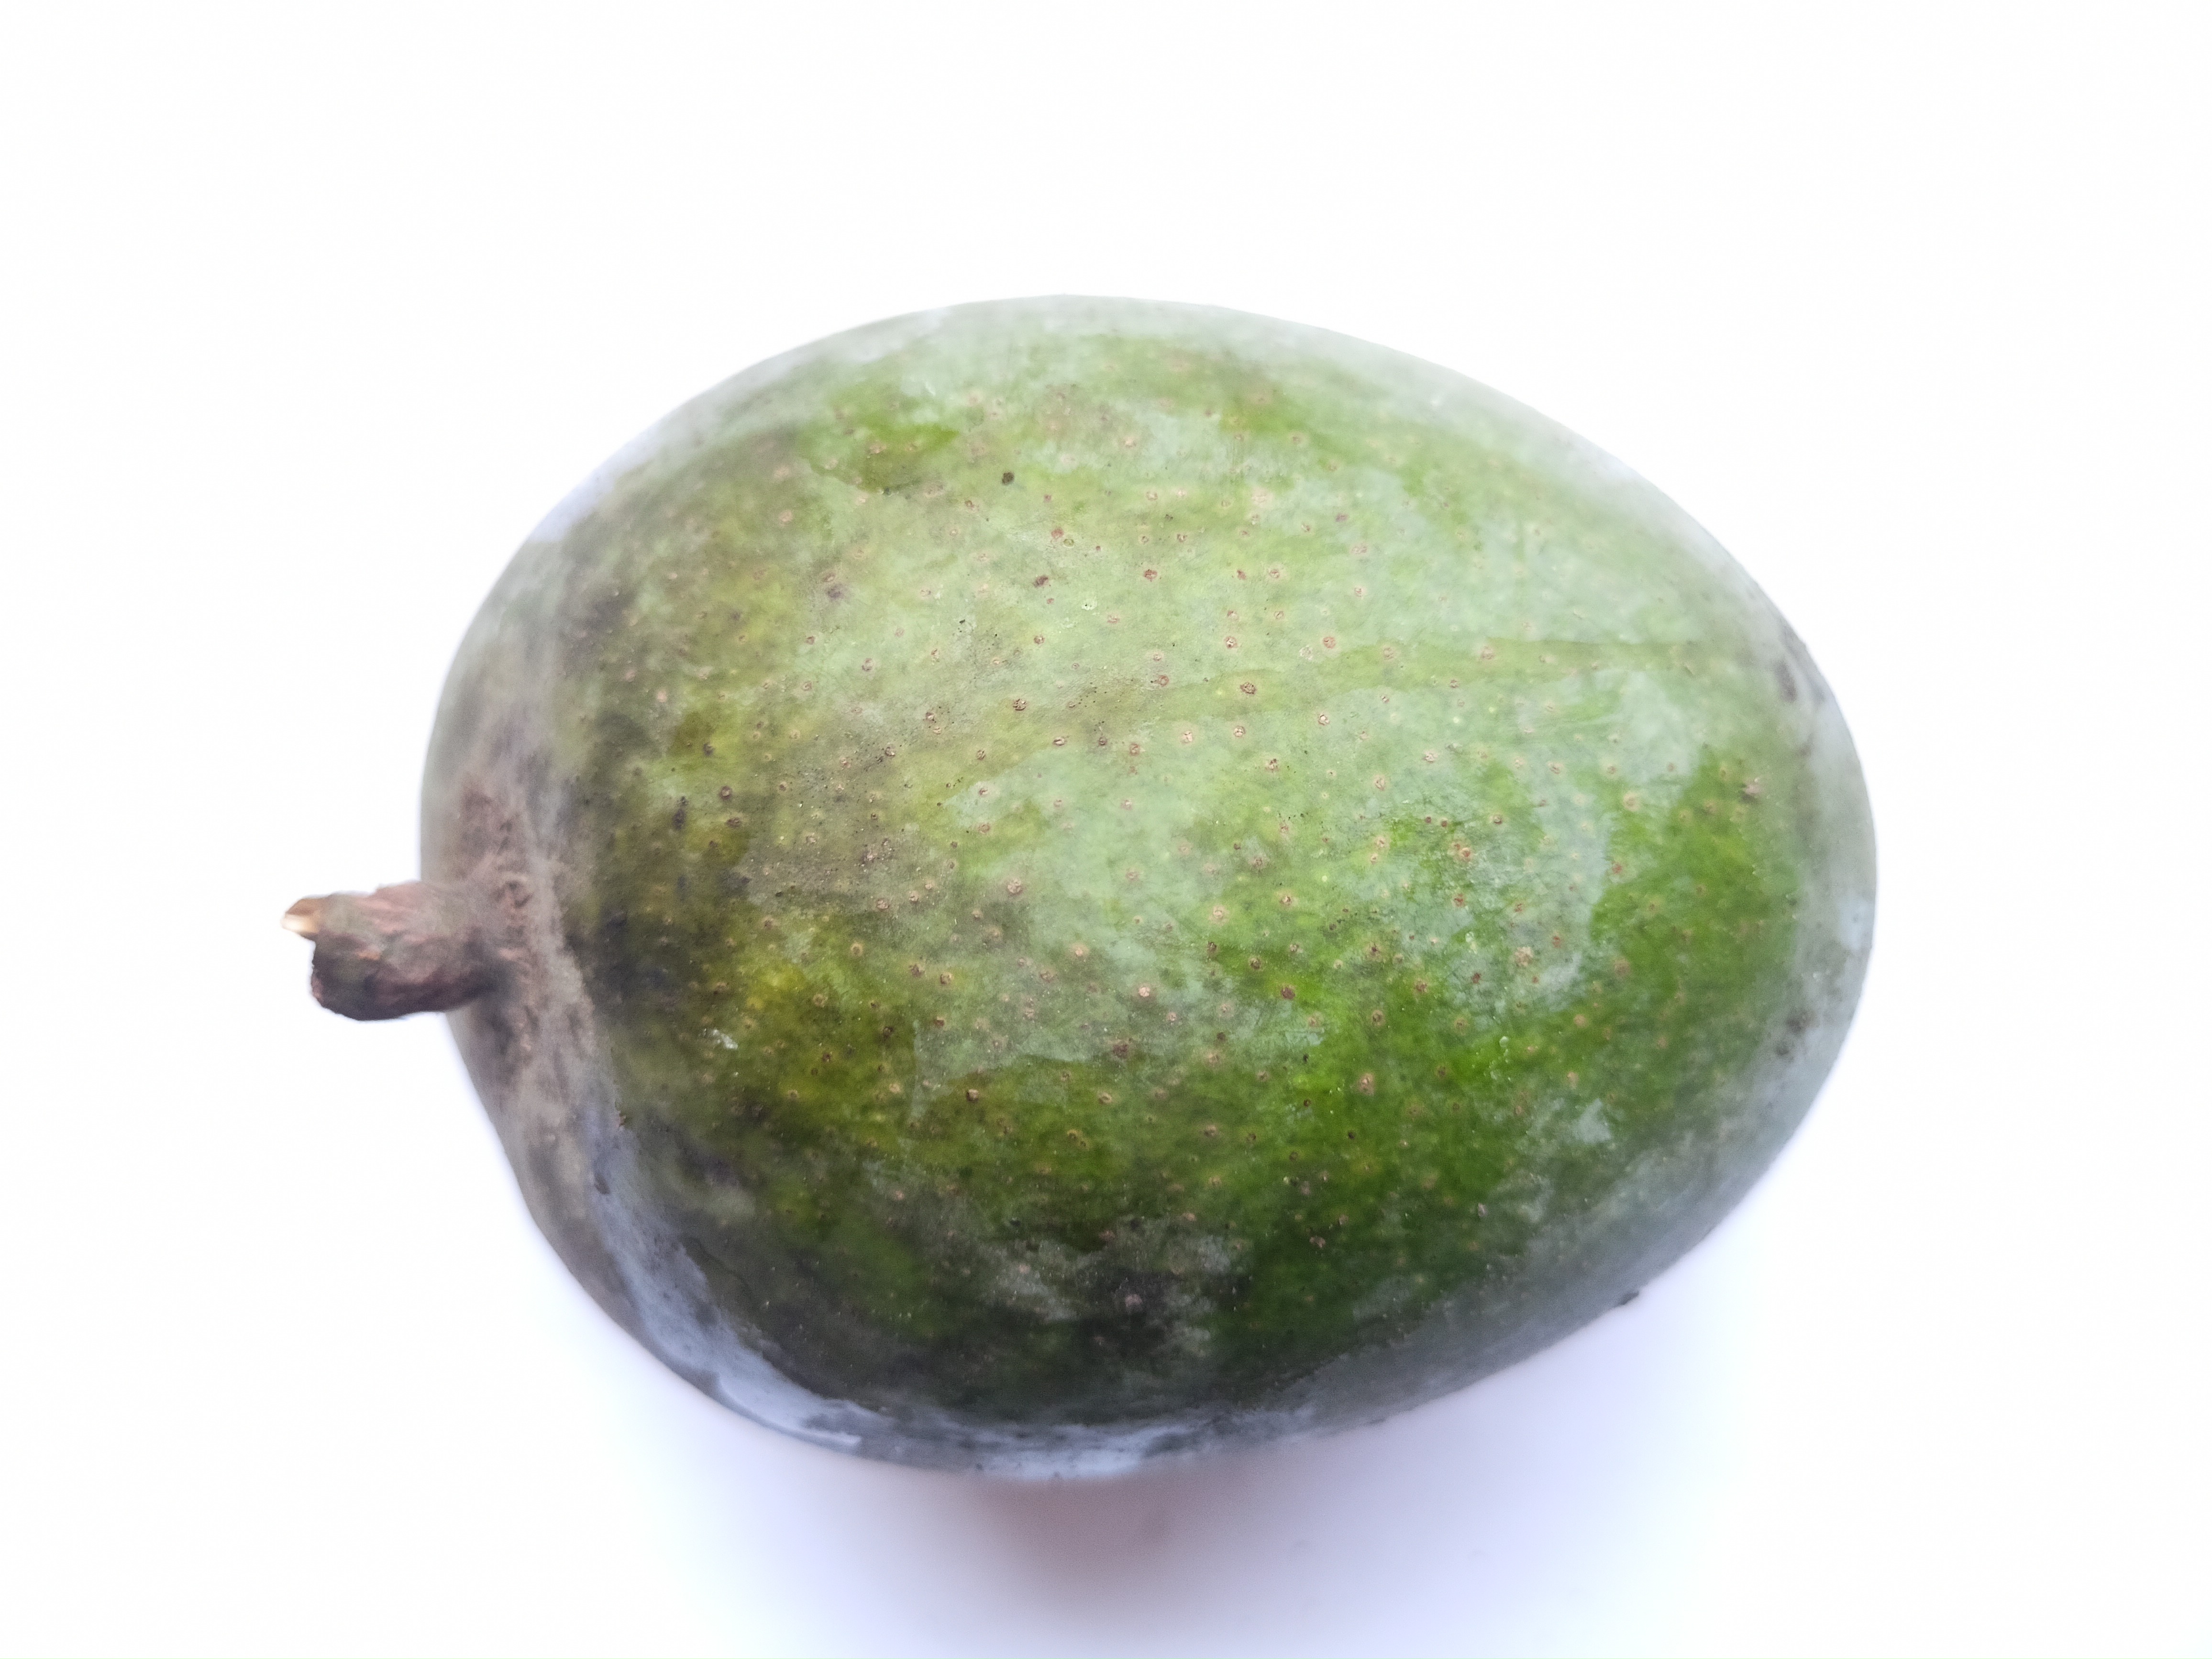
Mango variety: Khrishapat